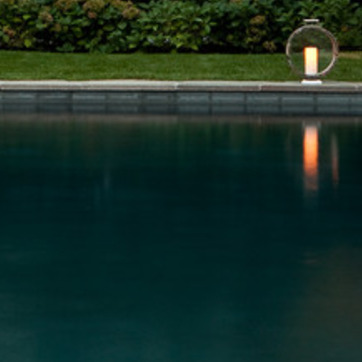
Material: water